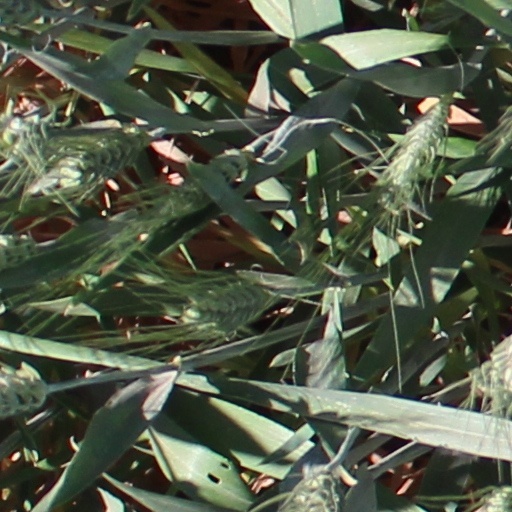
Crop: wheat